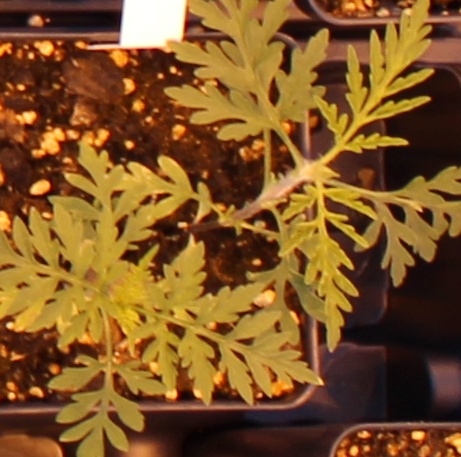
Label: Ragweed